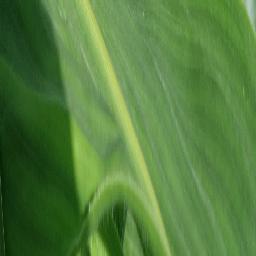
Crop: corn
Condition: (maize)_healthy